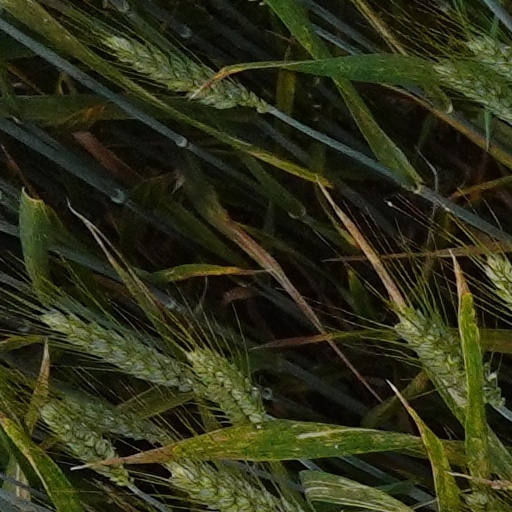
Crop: wheat